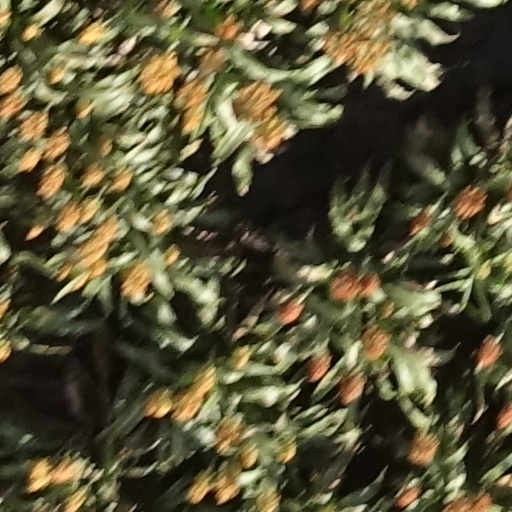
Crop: sorghum